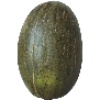
Label: Melon Piel de Sapo 1